Llanharry

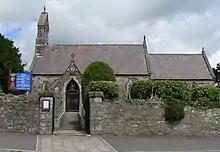
St. Illtyd's Parish Church. Llanharry

Llanharry iron mine worked from the early 1900s but closed in 1976; its main ore was goethite, which was used at the local ironworks.